Phil Olsen (American football)

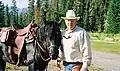
Olsen in 2004

Phillip Vernor Olsen (born April 26, 1948) is an American former professional football player who was a center and defensive tackle in the National Football League (NFL) for the Los Angeles Rams and Denver Broncos. He was also a member of the Buffalo Bills. Olsen played college football for the Utah State Aggies. He is the younger brother of Pro Football Hall of Fame member Merlin Olsen.